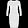
Label: Dress